Vyacheslav Zaitsev

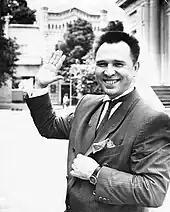
Zaitsev in the 1980s

Raisa Gorbachyova wore Zaitsev creations when she made what "The New York Times" described as a "perestroika splash" in the 1980s. Due to the patronage of the Soviet First Lady, he gained a reputation as one of the world's hottest fashion designers, and became an international celebrity and a household name in Russia. Zaitsev fashions were displayed at Expo '85 in Tsukuba, Japan, although it was not until 1986 that he was able to visit a capitalist country when he displayed some of his works in the Soviet pavilion at Expo 86 in Vancouver, British Columbia, Canada.